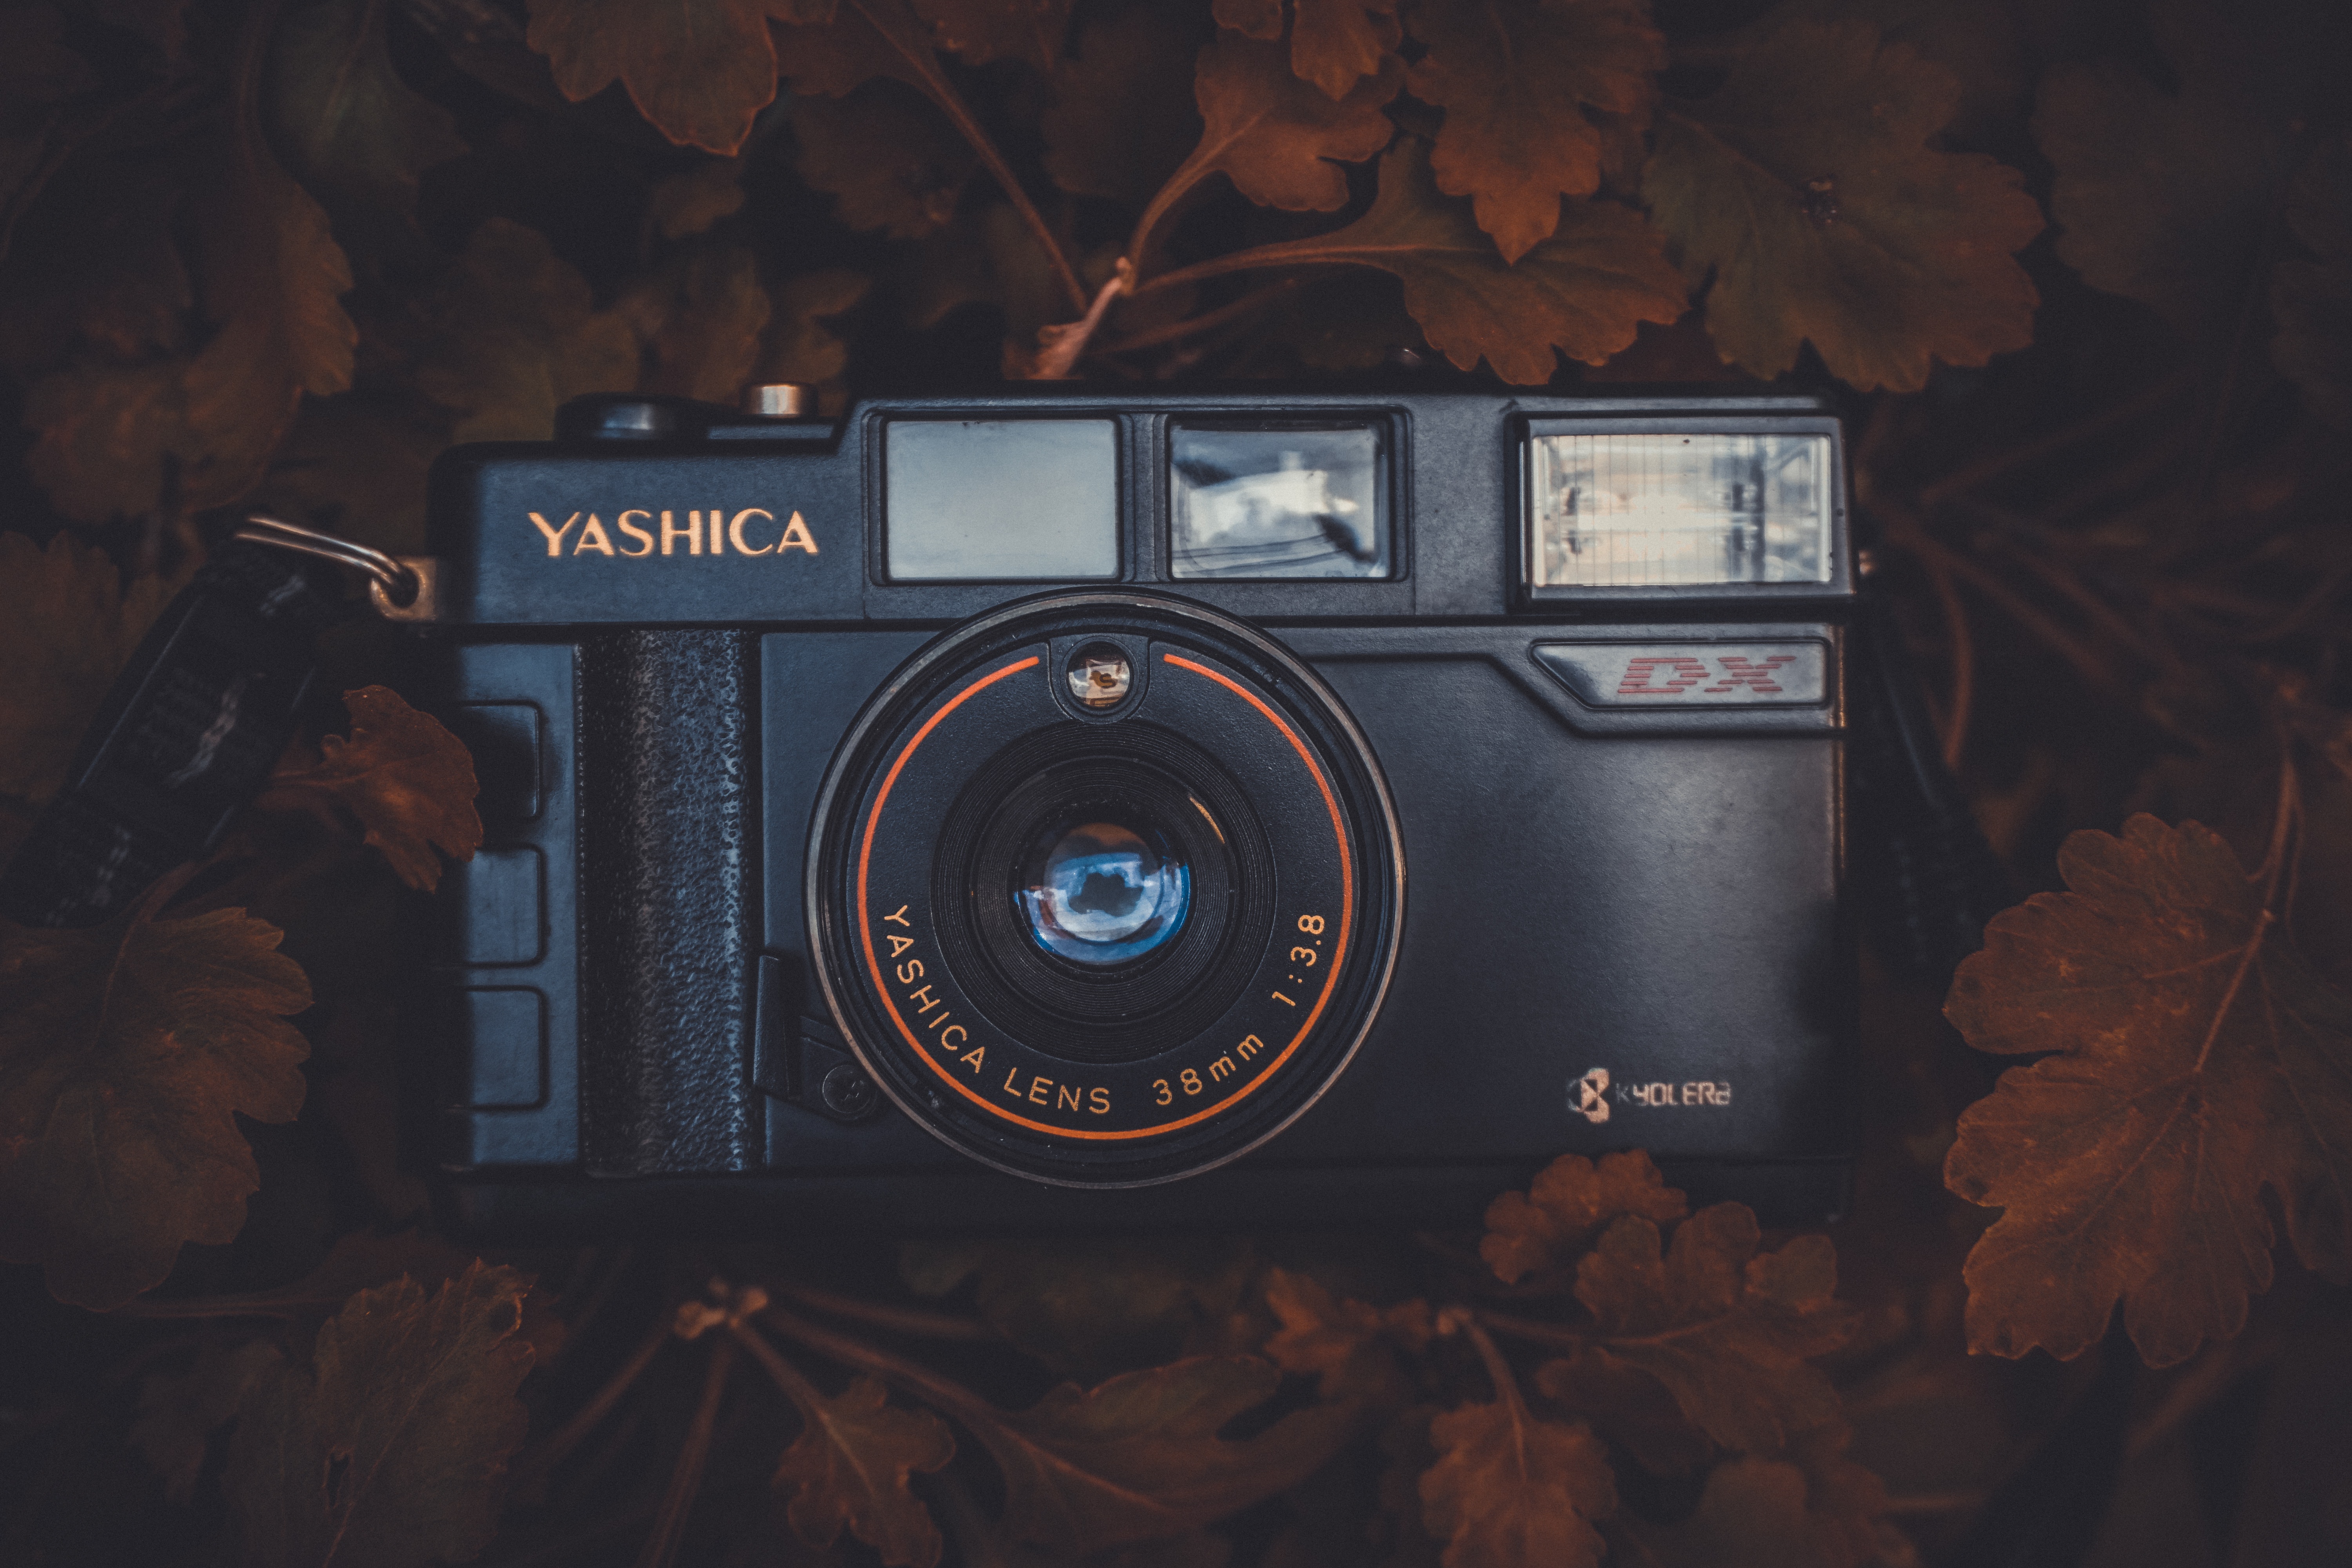
cameras optics, electronics, camera, film camera, photography, camera accessory, digital camera